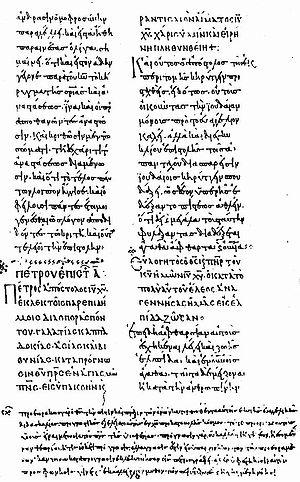
Le Codex Mosquensis I est un manuscrit de vélin en écriture grecque onciale.